Samuel Hopkins Adams

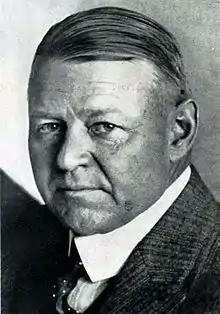
Adams in 1922

Samuel Hopkins Adams (January 26, 1871 – November 16, 1958) was an American writer who was an investigative journalist and muckraker.